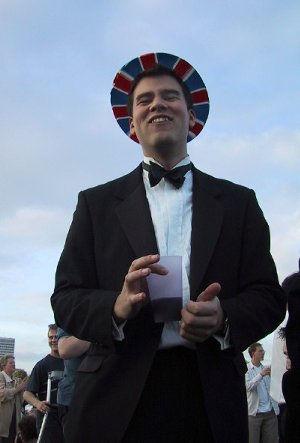
Weather: sun or clear